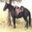
Label: horse